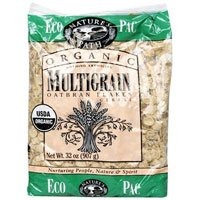
Item Name: Nature's Path Organic Multi-Grain Oatbran Flakes Cereal -- 32 oz Each / Pack of 6
Product Description: Multigrain Oat bran FlakesFlakes blended from oat, wheat, corn, and brown rice flours plus the nutritional boost of whole wheat sprouts. High Fiber - Contains 20% or more of the Daily Value (DV) to describe protein, vitamins, minerals, dietary fiber, or potassium pre reference amount.Low Fat - 3 g or less per reference amount (and per 50 g if reference amount is small).Low Sodium - 140 mg or less per reference amount (and per 50 g if reference amount is small).No Trans Fat - There are no (zero grams) trans fats present in this item. Trans fats are formed when liquid oils are made into solid fats (shortening and hard margarine).Vegetarian - Produced without using any ingredients sourced from meat, fish, fowl or eggs, in accordance with the founder's philosophy and lifestyle.
Value: nan
Unit: None

Price: 59.99